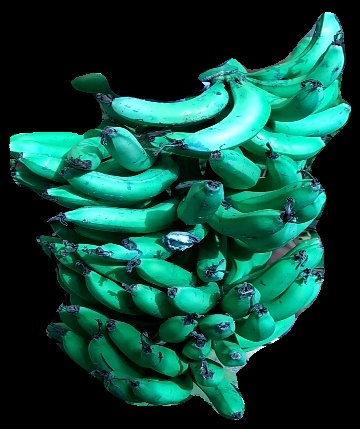
Variety: pachbale
Grade: grade3